Forbes list of the most valuable NBA teams

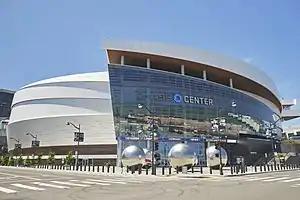
The home arena of the Golden State Warriors, the most valuable NBA team as of the 2024-25 NBA season.

"Forbes" compiles the finances of all 30 NBA teams to produce an annual ranking of the best franchises in terms of valuation. The latest ranking reported that the Golden State Warriors are the most valuable NBA franchise during the 2024-25 NBA Season, with a valuation of $8.8 billion. The Warriors are the third NBA team to hold the title of most valuable franchise since the inception of Forbes' ranking during the 1991–92 NBA season, with the other two being the Los Angeles Lakers and the New York Knicks.